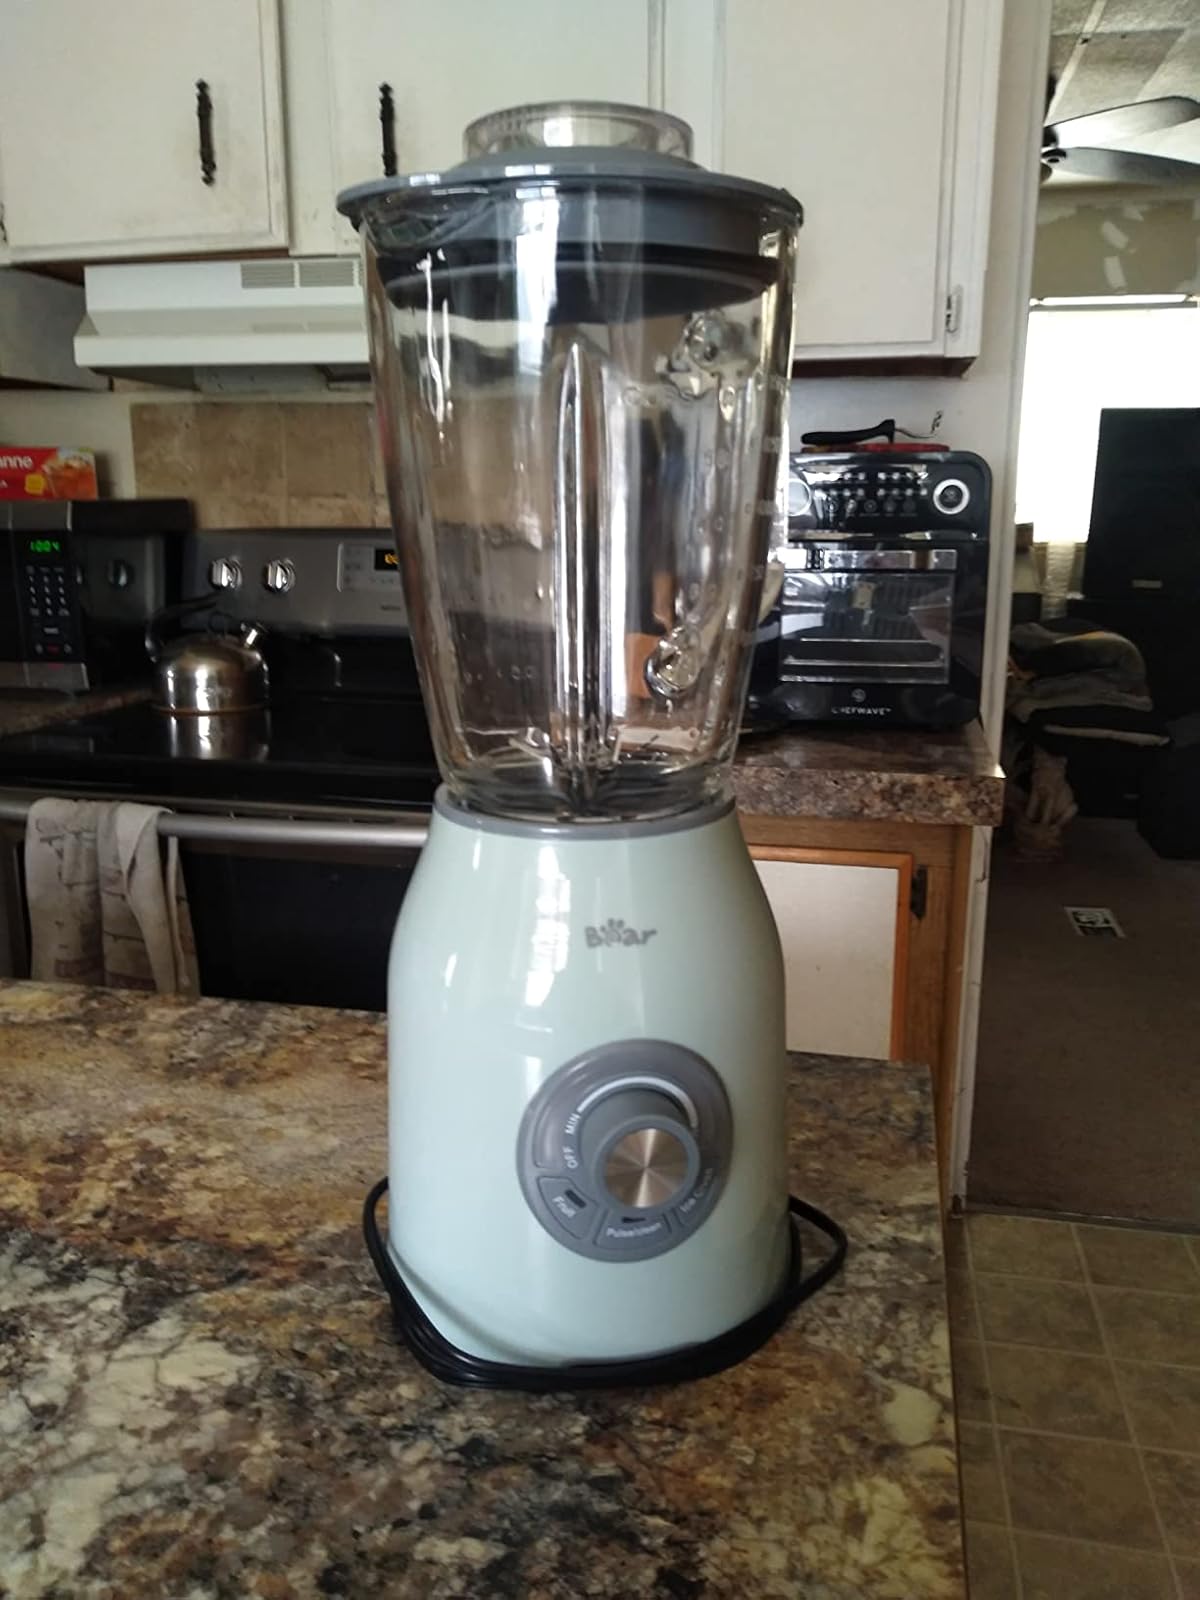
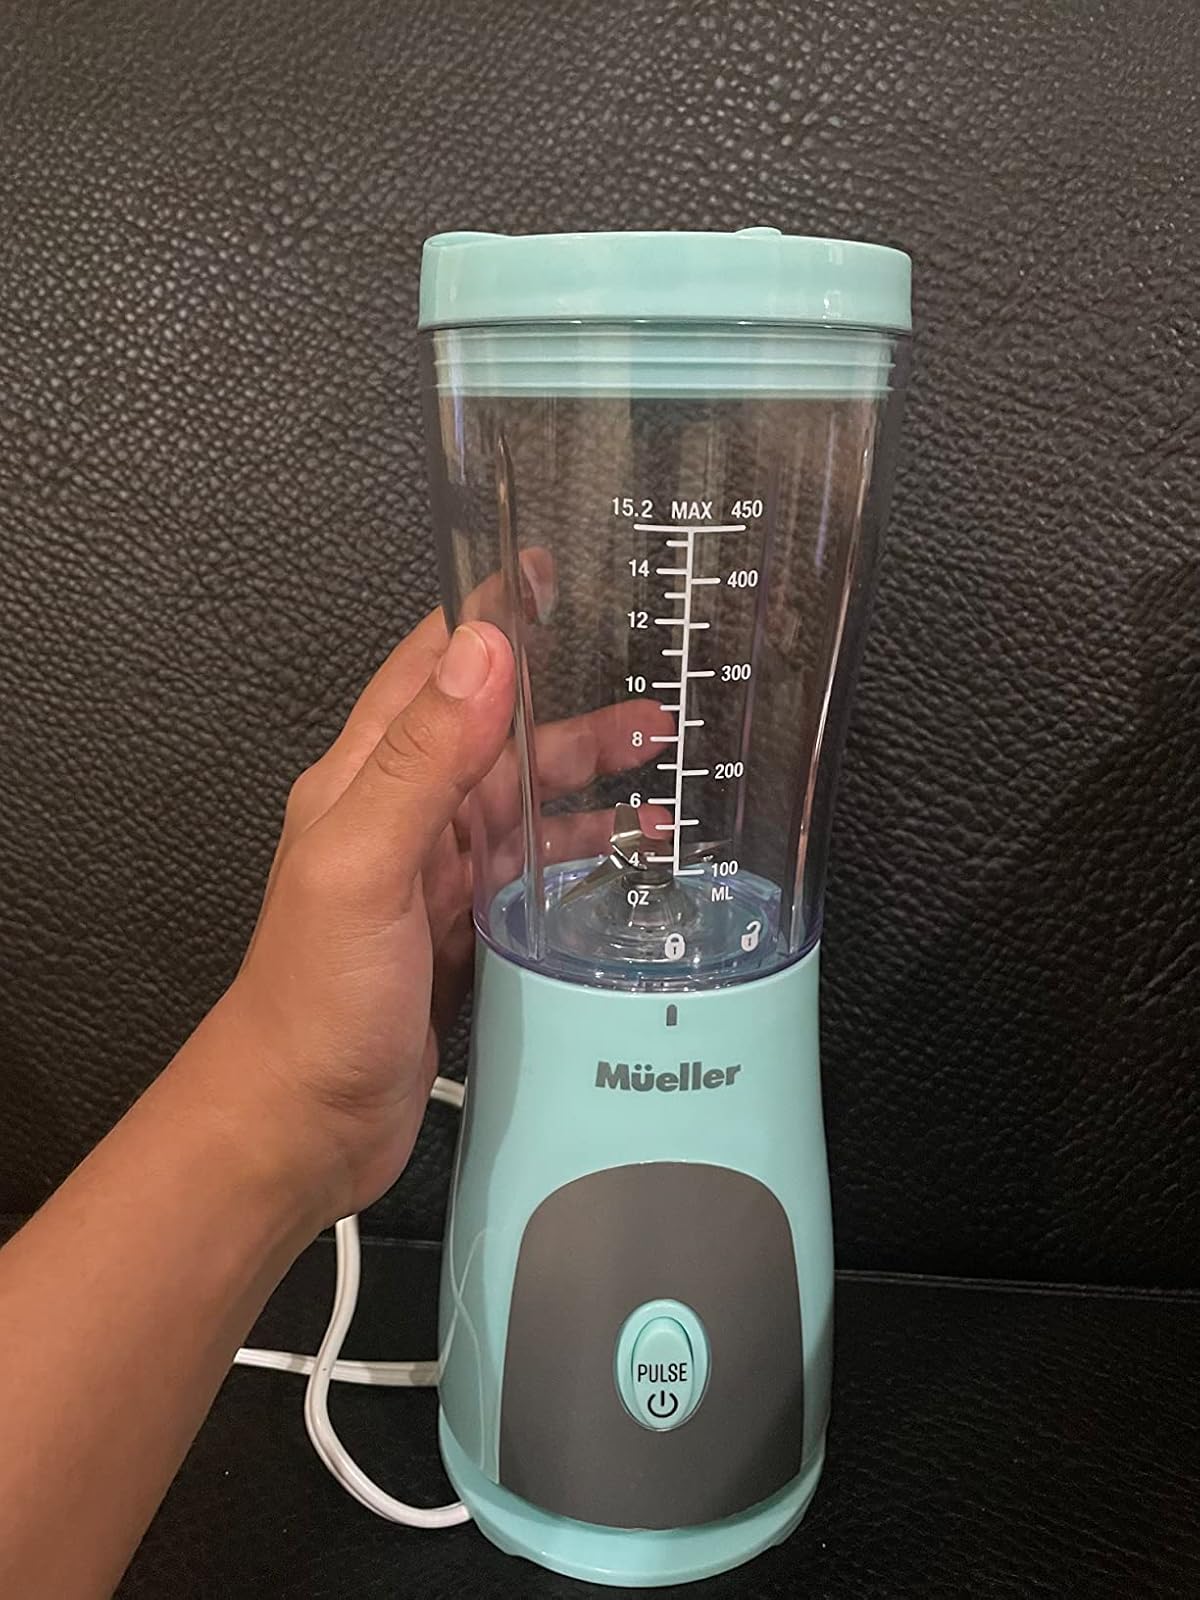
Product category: items_blender
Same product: no